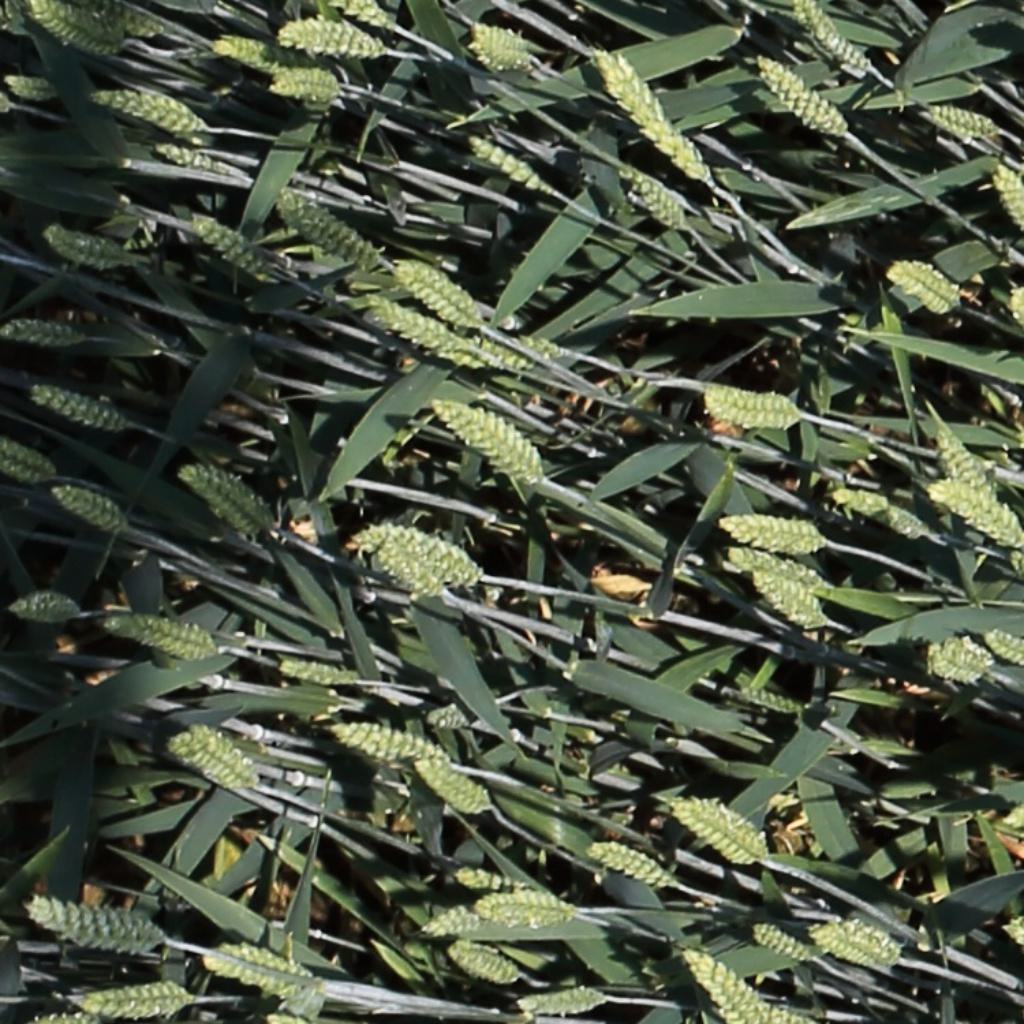
Country: Switzerland
Location: Usask
Wheat development stage: Filling